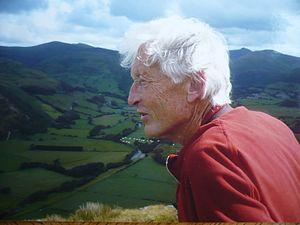
Richard Thomas France est un spécialiste du Nouveau Testament et recteur anglican. Il a été directeur du Wycliffe Hall à Oxford, de 1989 à 1995 et a également travaillé pour la London School of Theology.